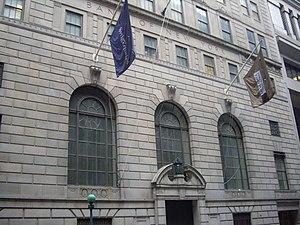
48 Wall Street aussi connu sous le nom de Bank of New York Bulding a été construit en 1928 sur le terrain de la banque qui y était depuis 1797, sur le coin de Wall Street et William Street dans le quartier financier de New York. Elle a été inscrite au Registre national des lieux historiques en 2003.